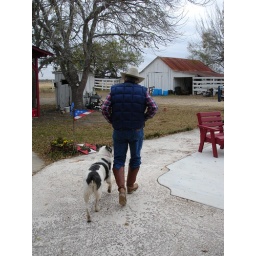
Rancher Jim Selman and his dog T-Bone under the gray but dry skies of drought-stricken Texas.